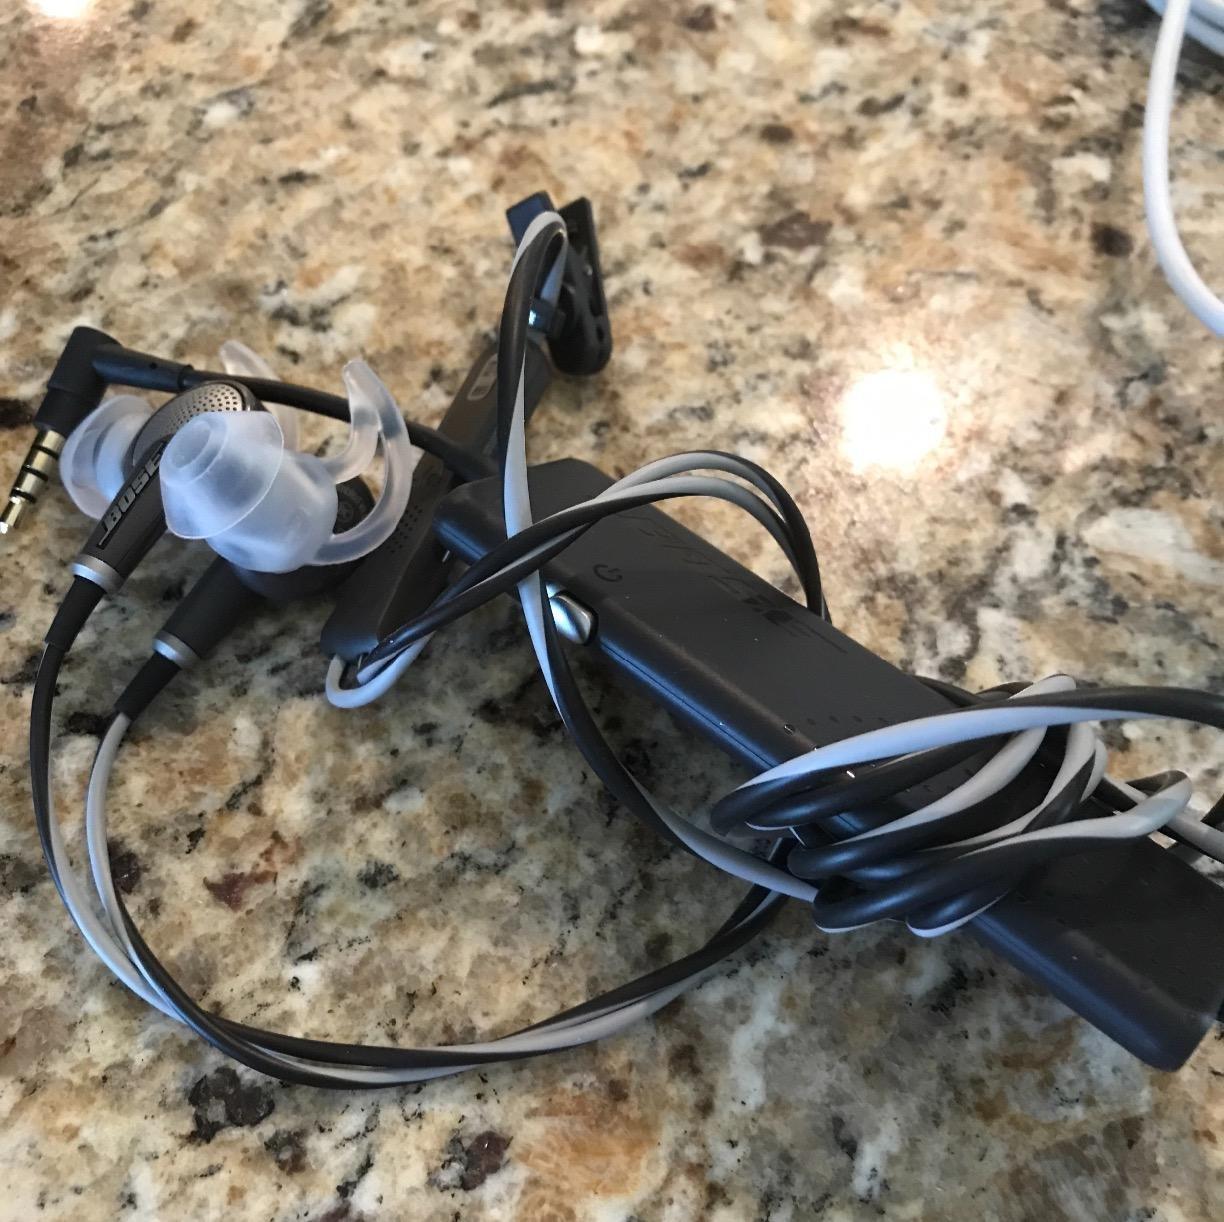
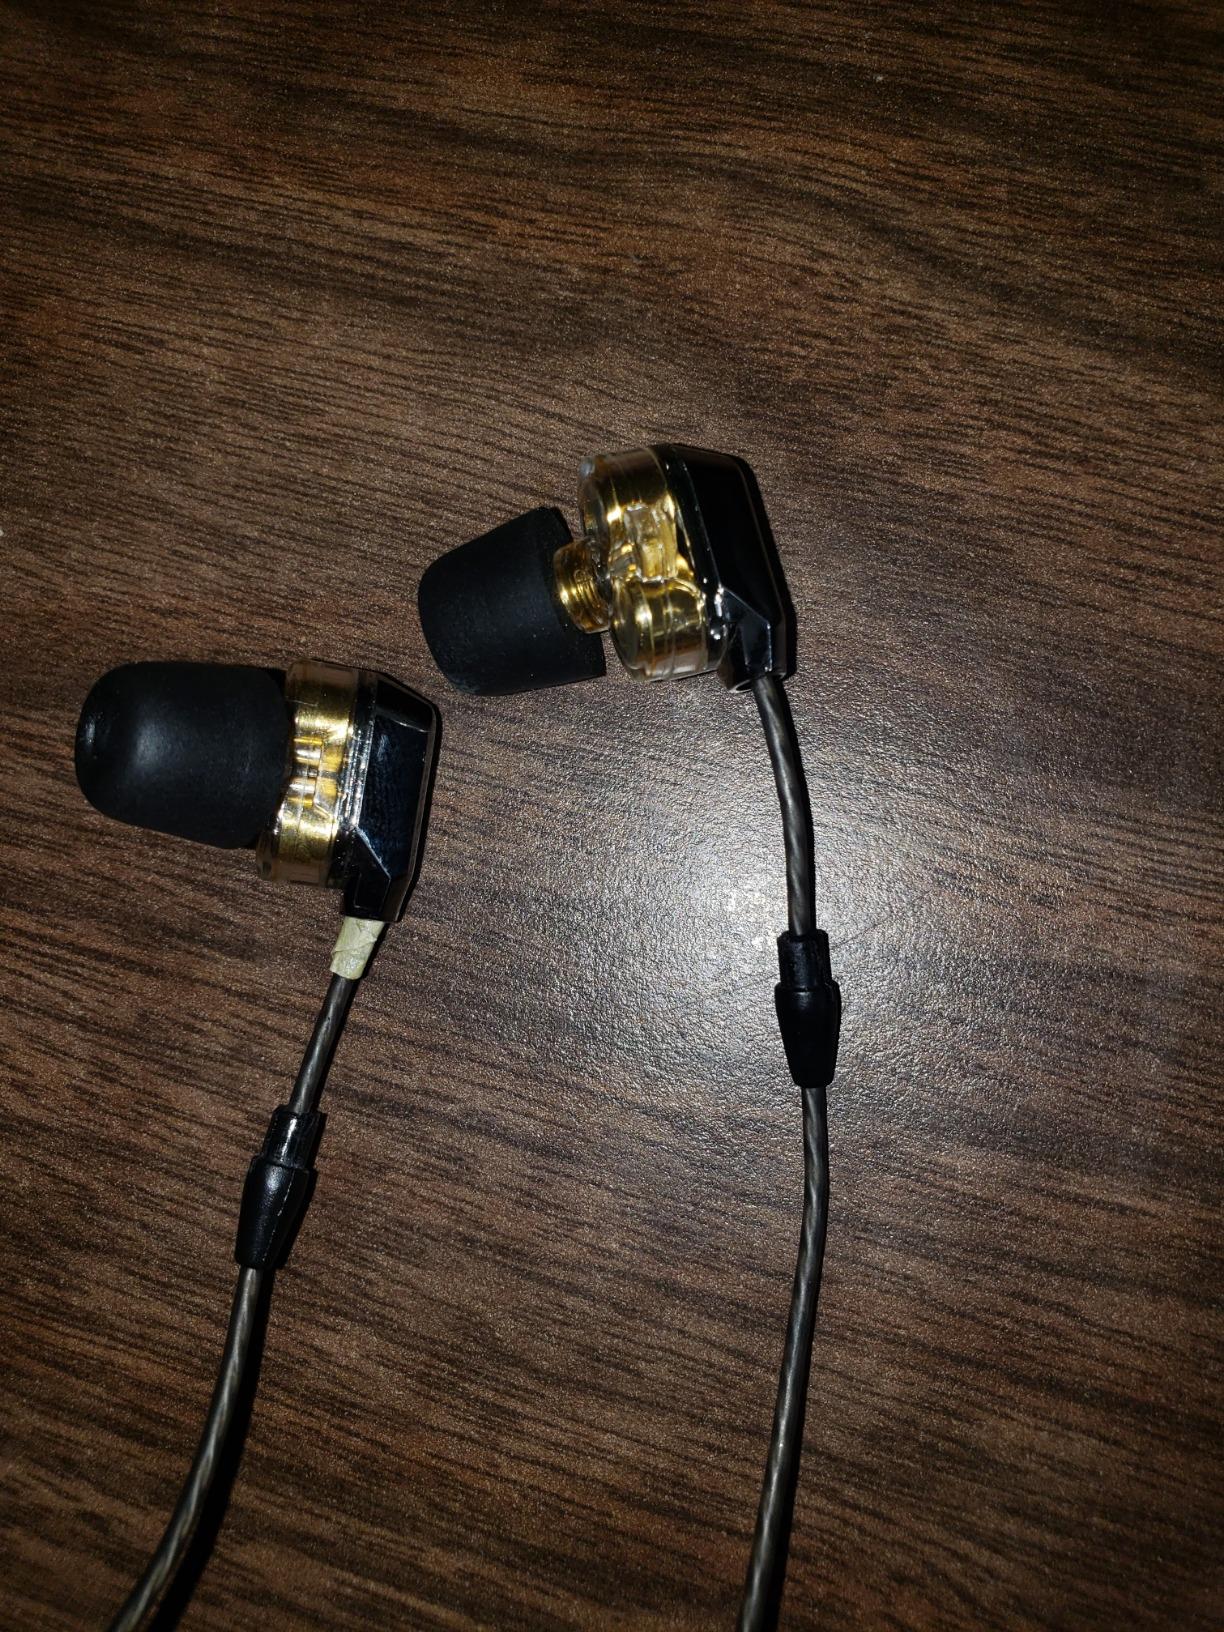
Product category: headphones
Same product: no